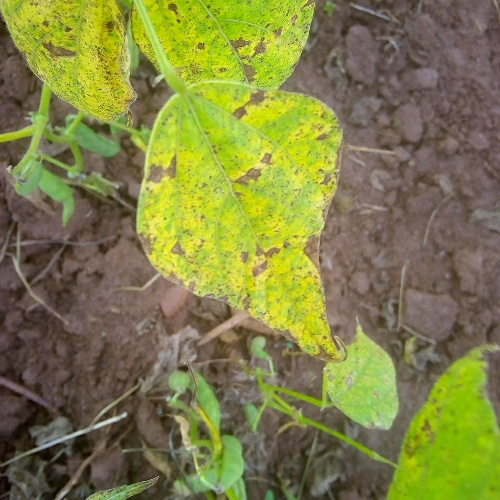
Leaf condition: angular_leaf_spot